Ipswich High School, Suffolk

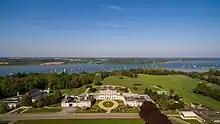
Ipswich High School, the main building Woolverstone Hall

Ipswich High School is a co-educational private school for day and boarding pupils between the ages of 3 and 19 at Woolverstone Hall near Ipswich, England. Formerly a private school for girls, it was converted to co-education in 2018.